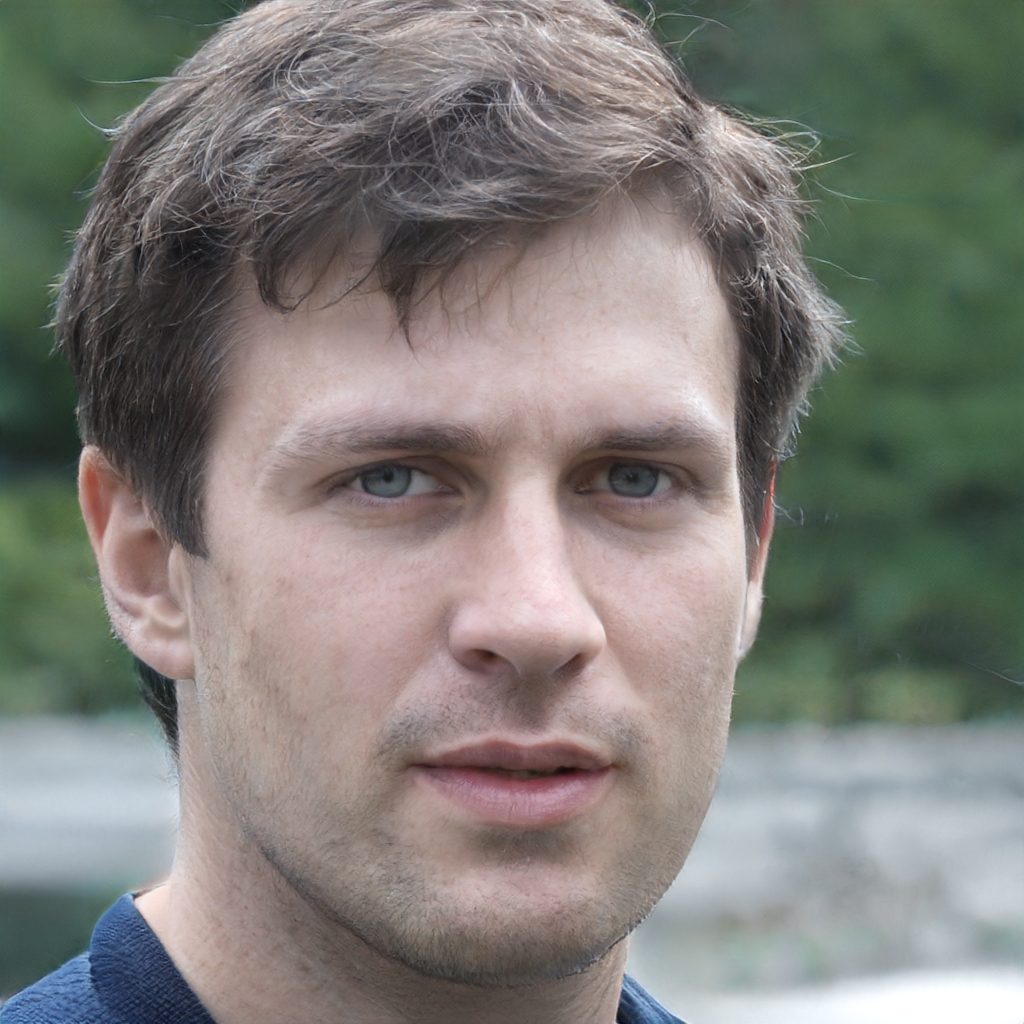
Portrait style: Real Portrait